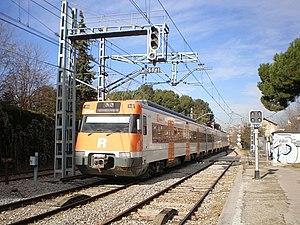
Rodalies de Catalunya est une marque commerciale utilisée par la Généralité de Catalogne et Renfe Operadora pour les trains de banlieue et les trains régionaux de Catalogne. L'actuelle présidente de la marque est Mayte Castillo, nommée en 2018.
La ligne R3 est une ligne de banlieue exploitée par Renfe Operadora. La plupart des trains relient L'Hospitalet de Llobregat à Vic, mais certains trains continuent vers Ripoll, Ribes de Freser, Puigcerdà et Latour-de-Carol - Enveitg. Elle est aussi appelée ligne de Puigcerdà, ligne du Nord, ou le Transpirinenc.